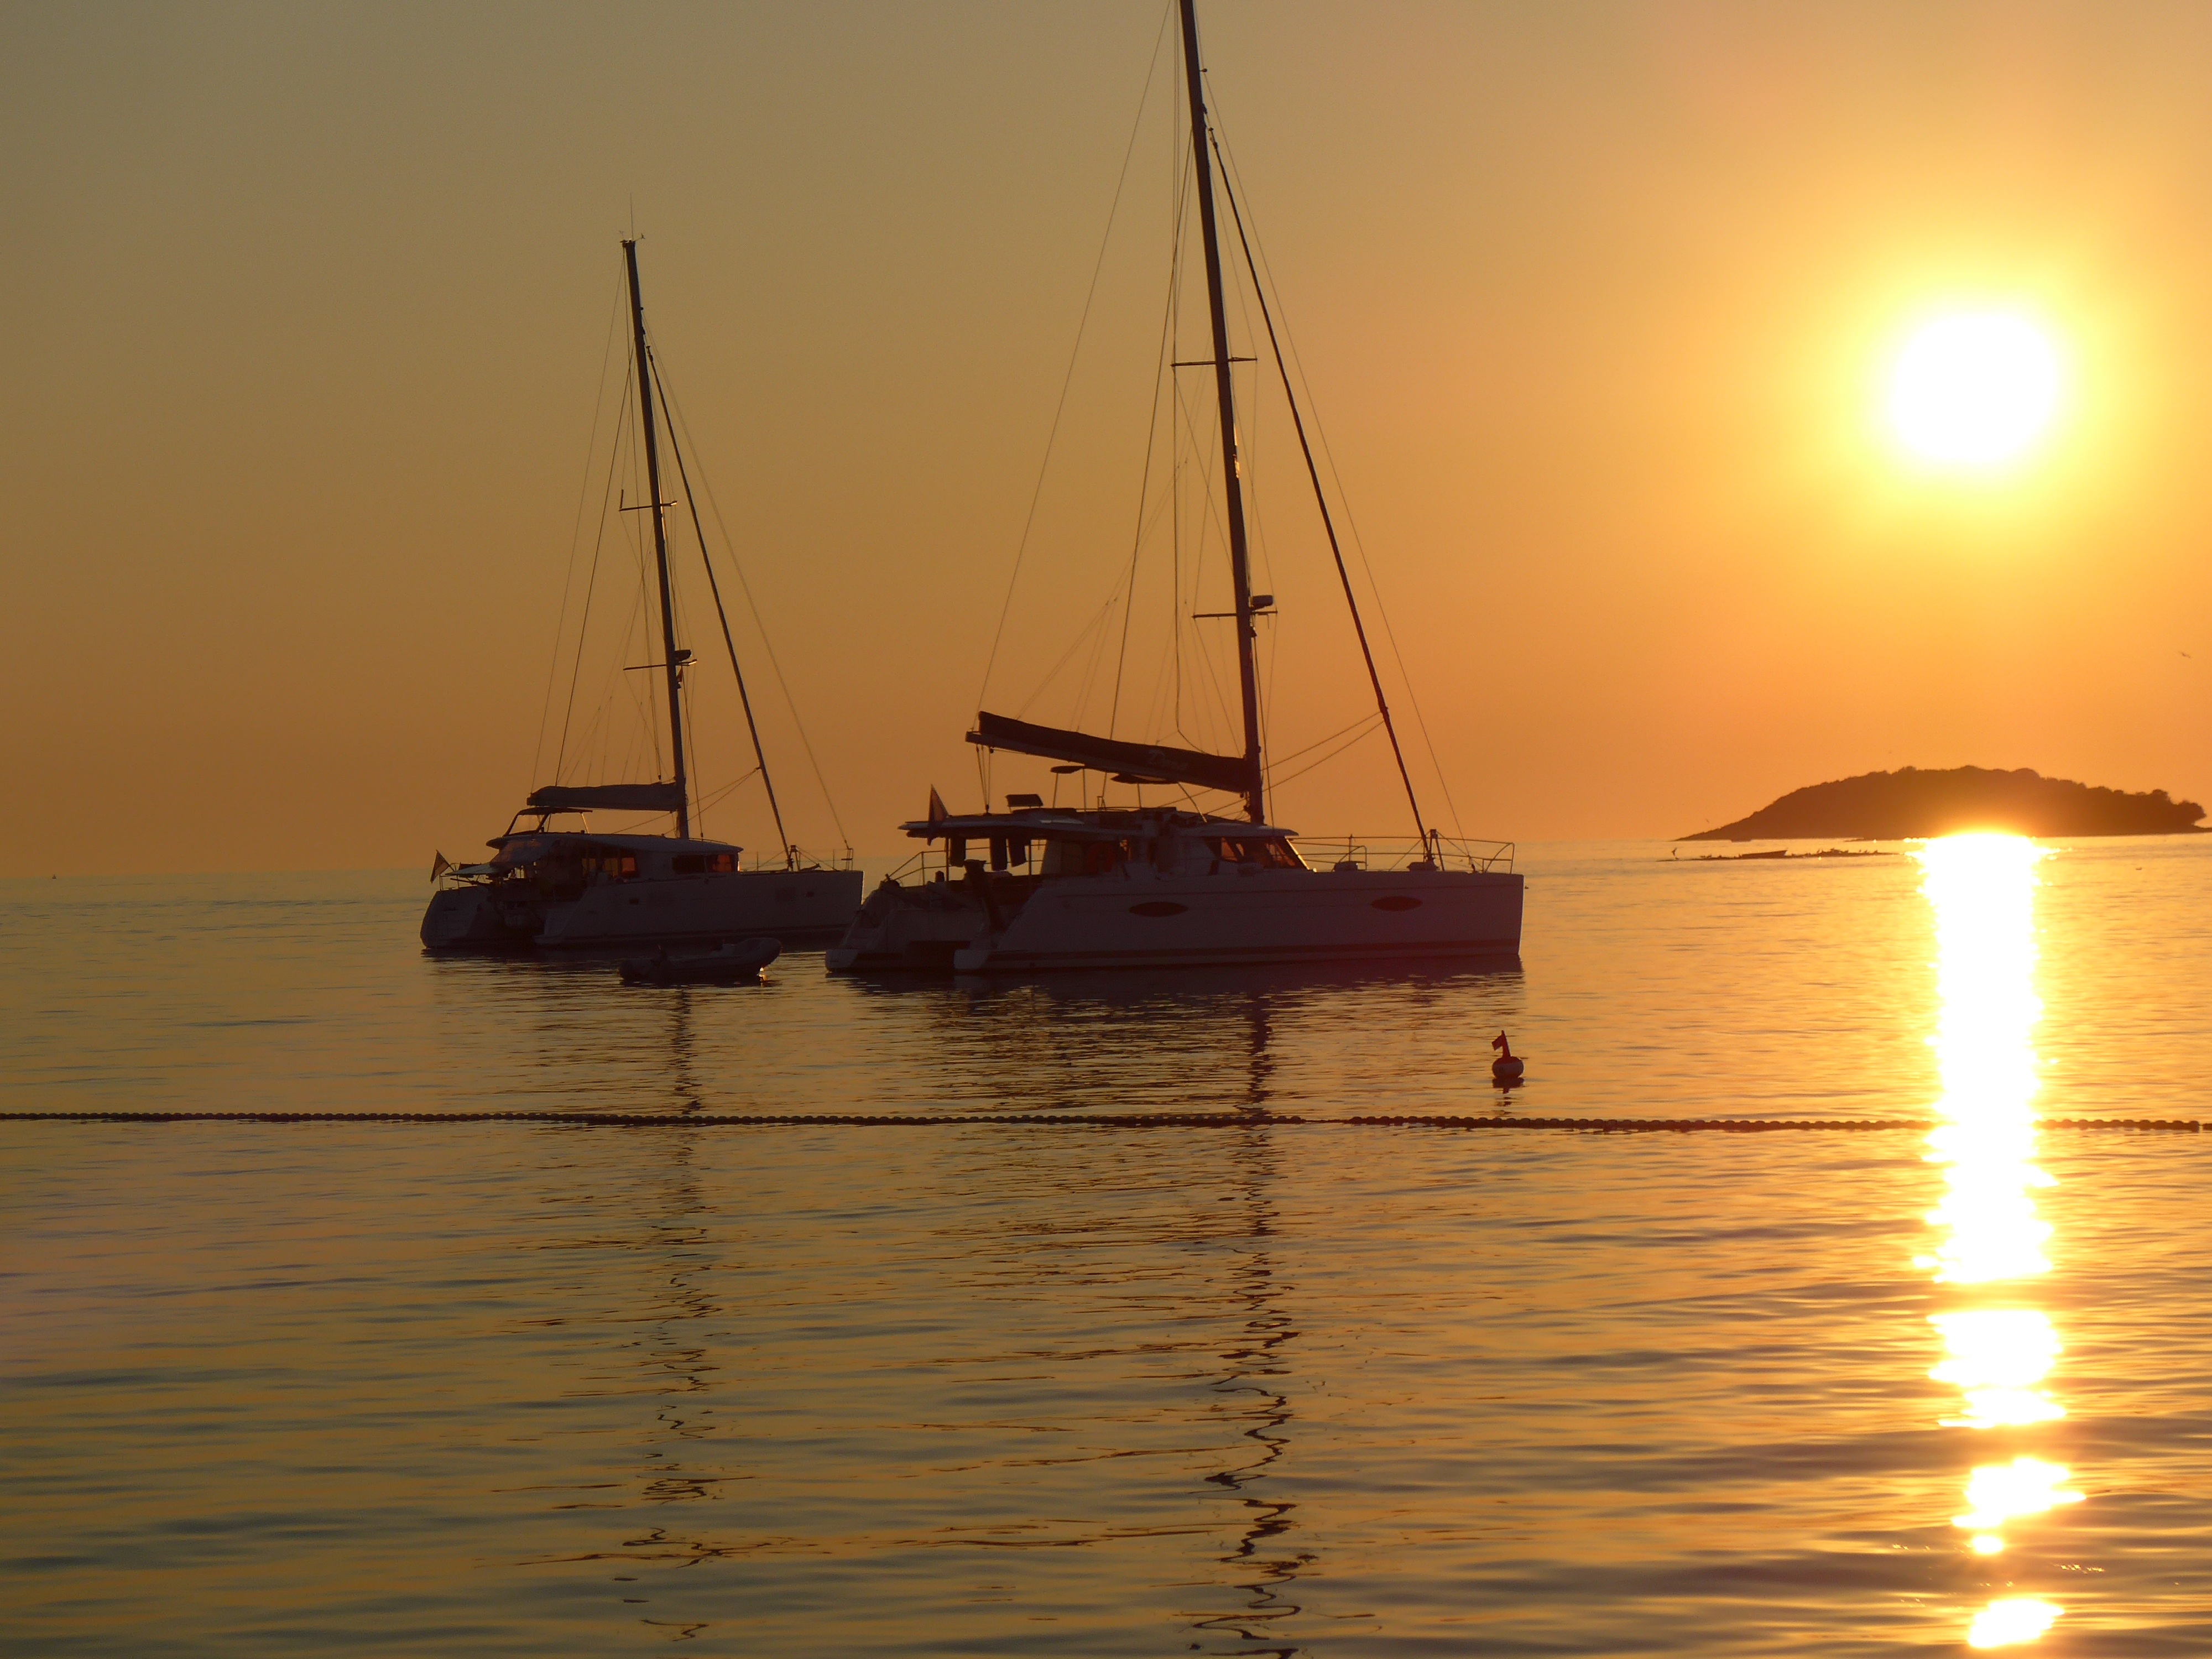
sea, coast, water, dock, sunset, boat, ship, dusk, boot, vehicle, mast, bay, marina, sailboat, watercraft, fishing vessel, summer holiday